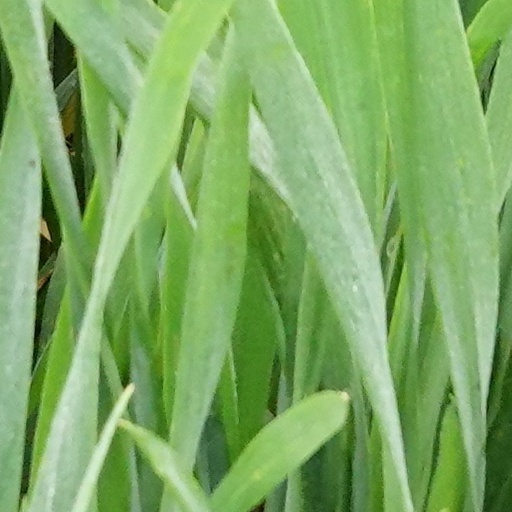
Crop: wheat